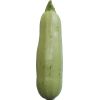
Label: Zucchini 1